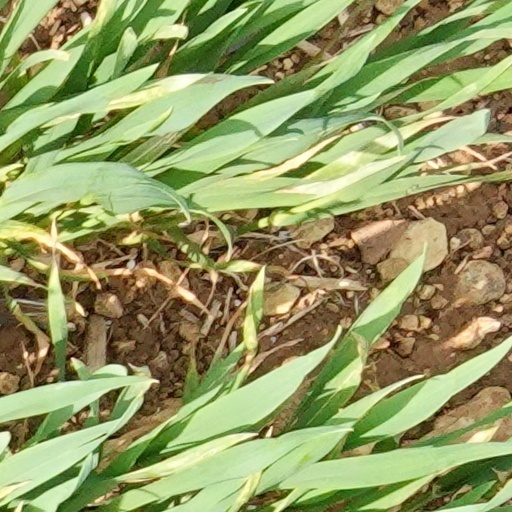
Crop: wheat